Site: brandenburg
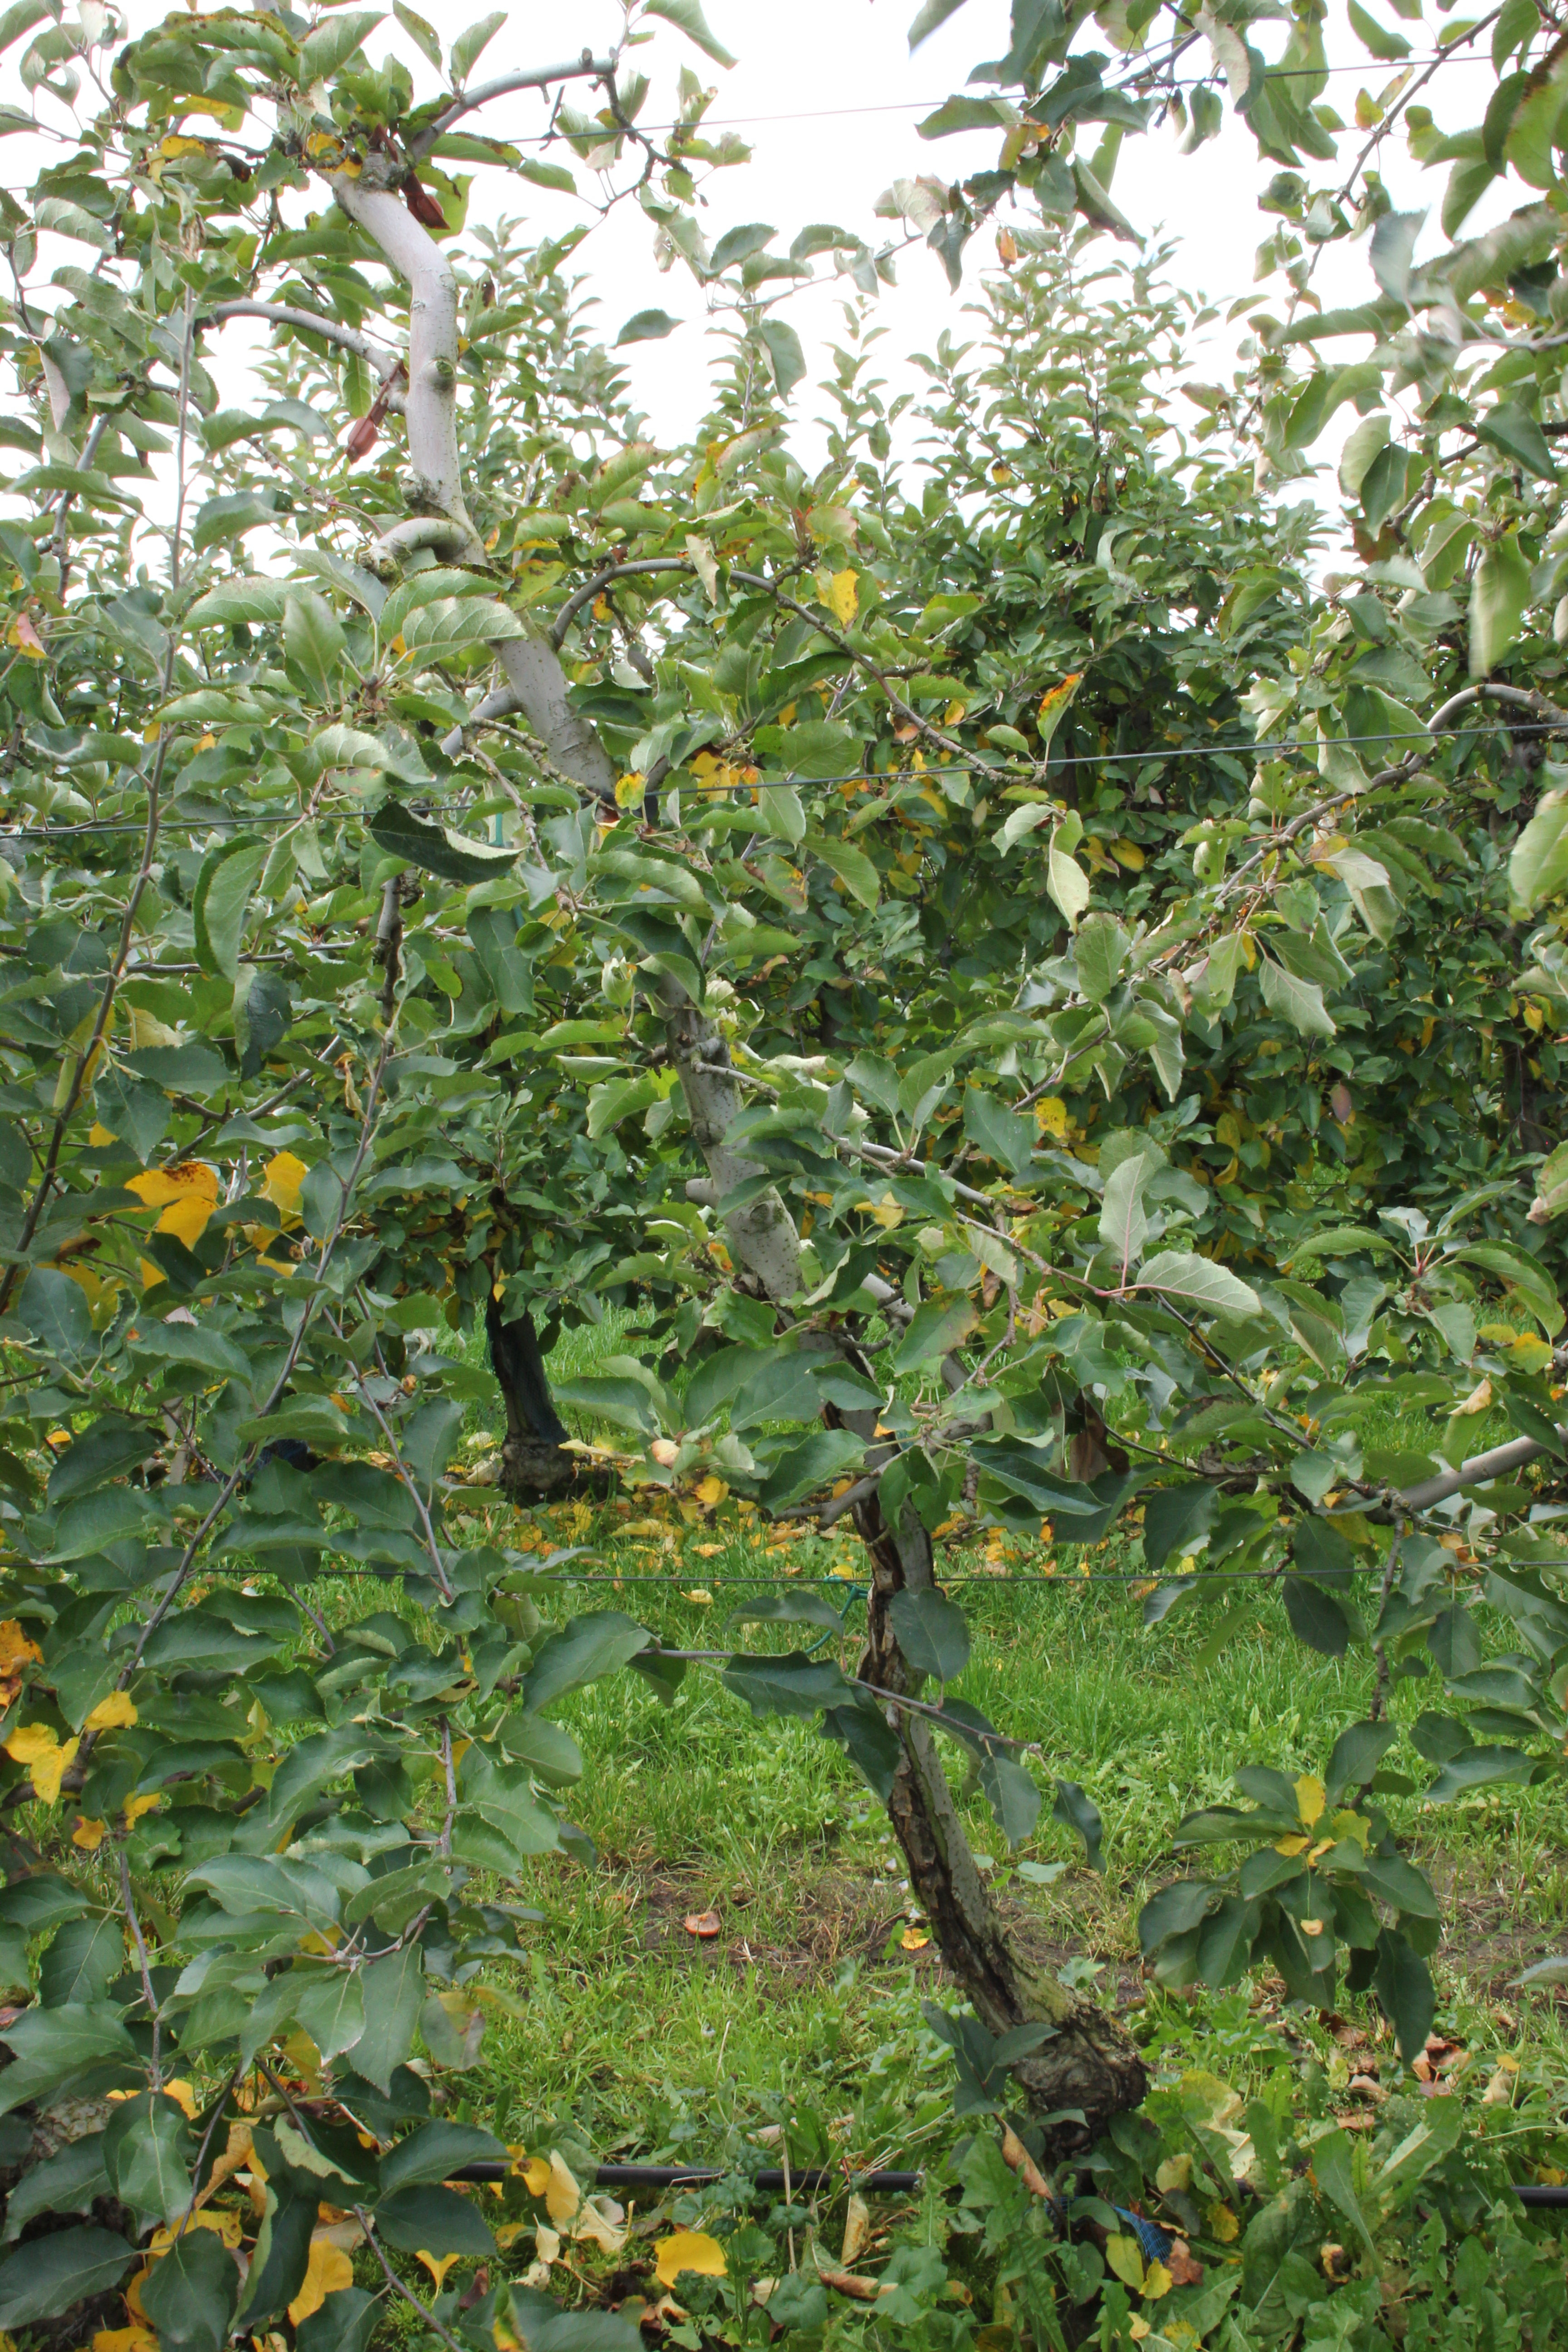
Growth stage (BBCH 91): Senescence, beginning of dormancy